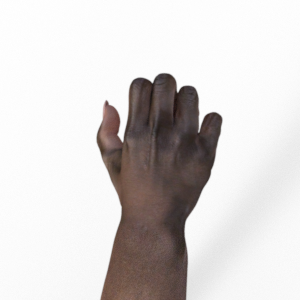
Label: rock